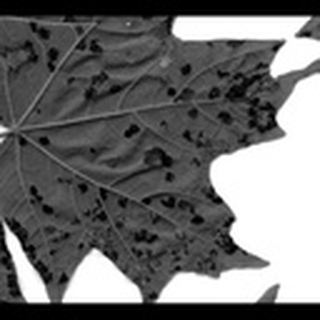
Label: cotton_target_spot